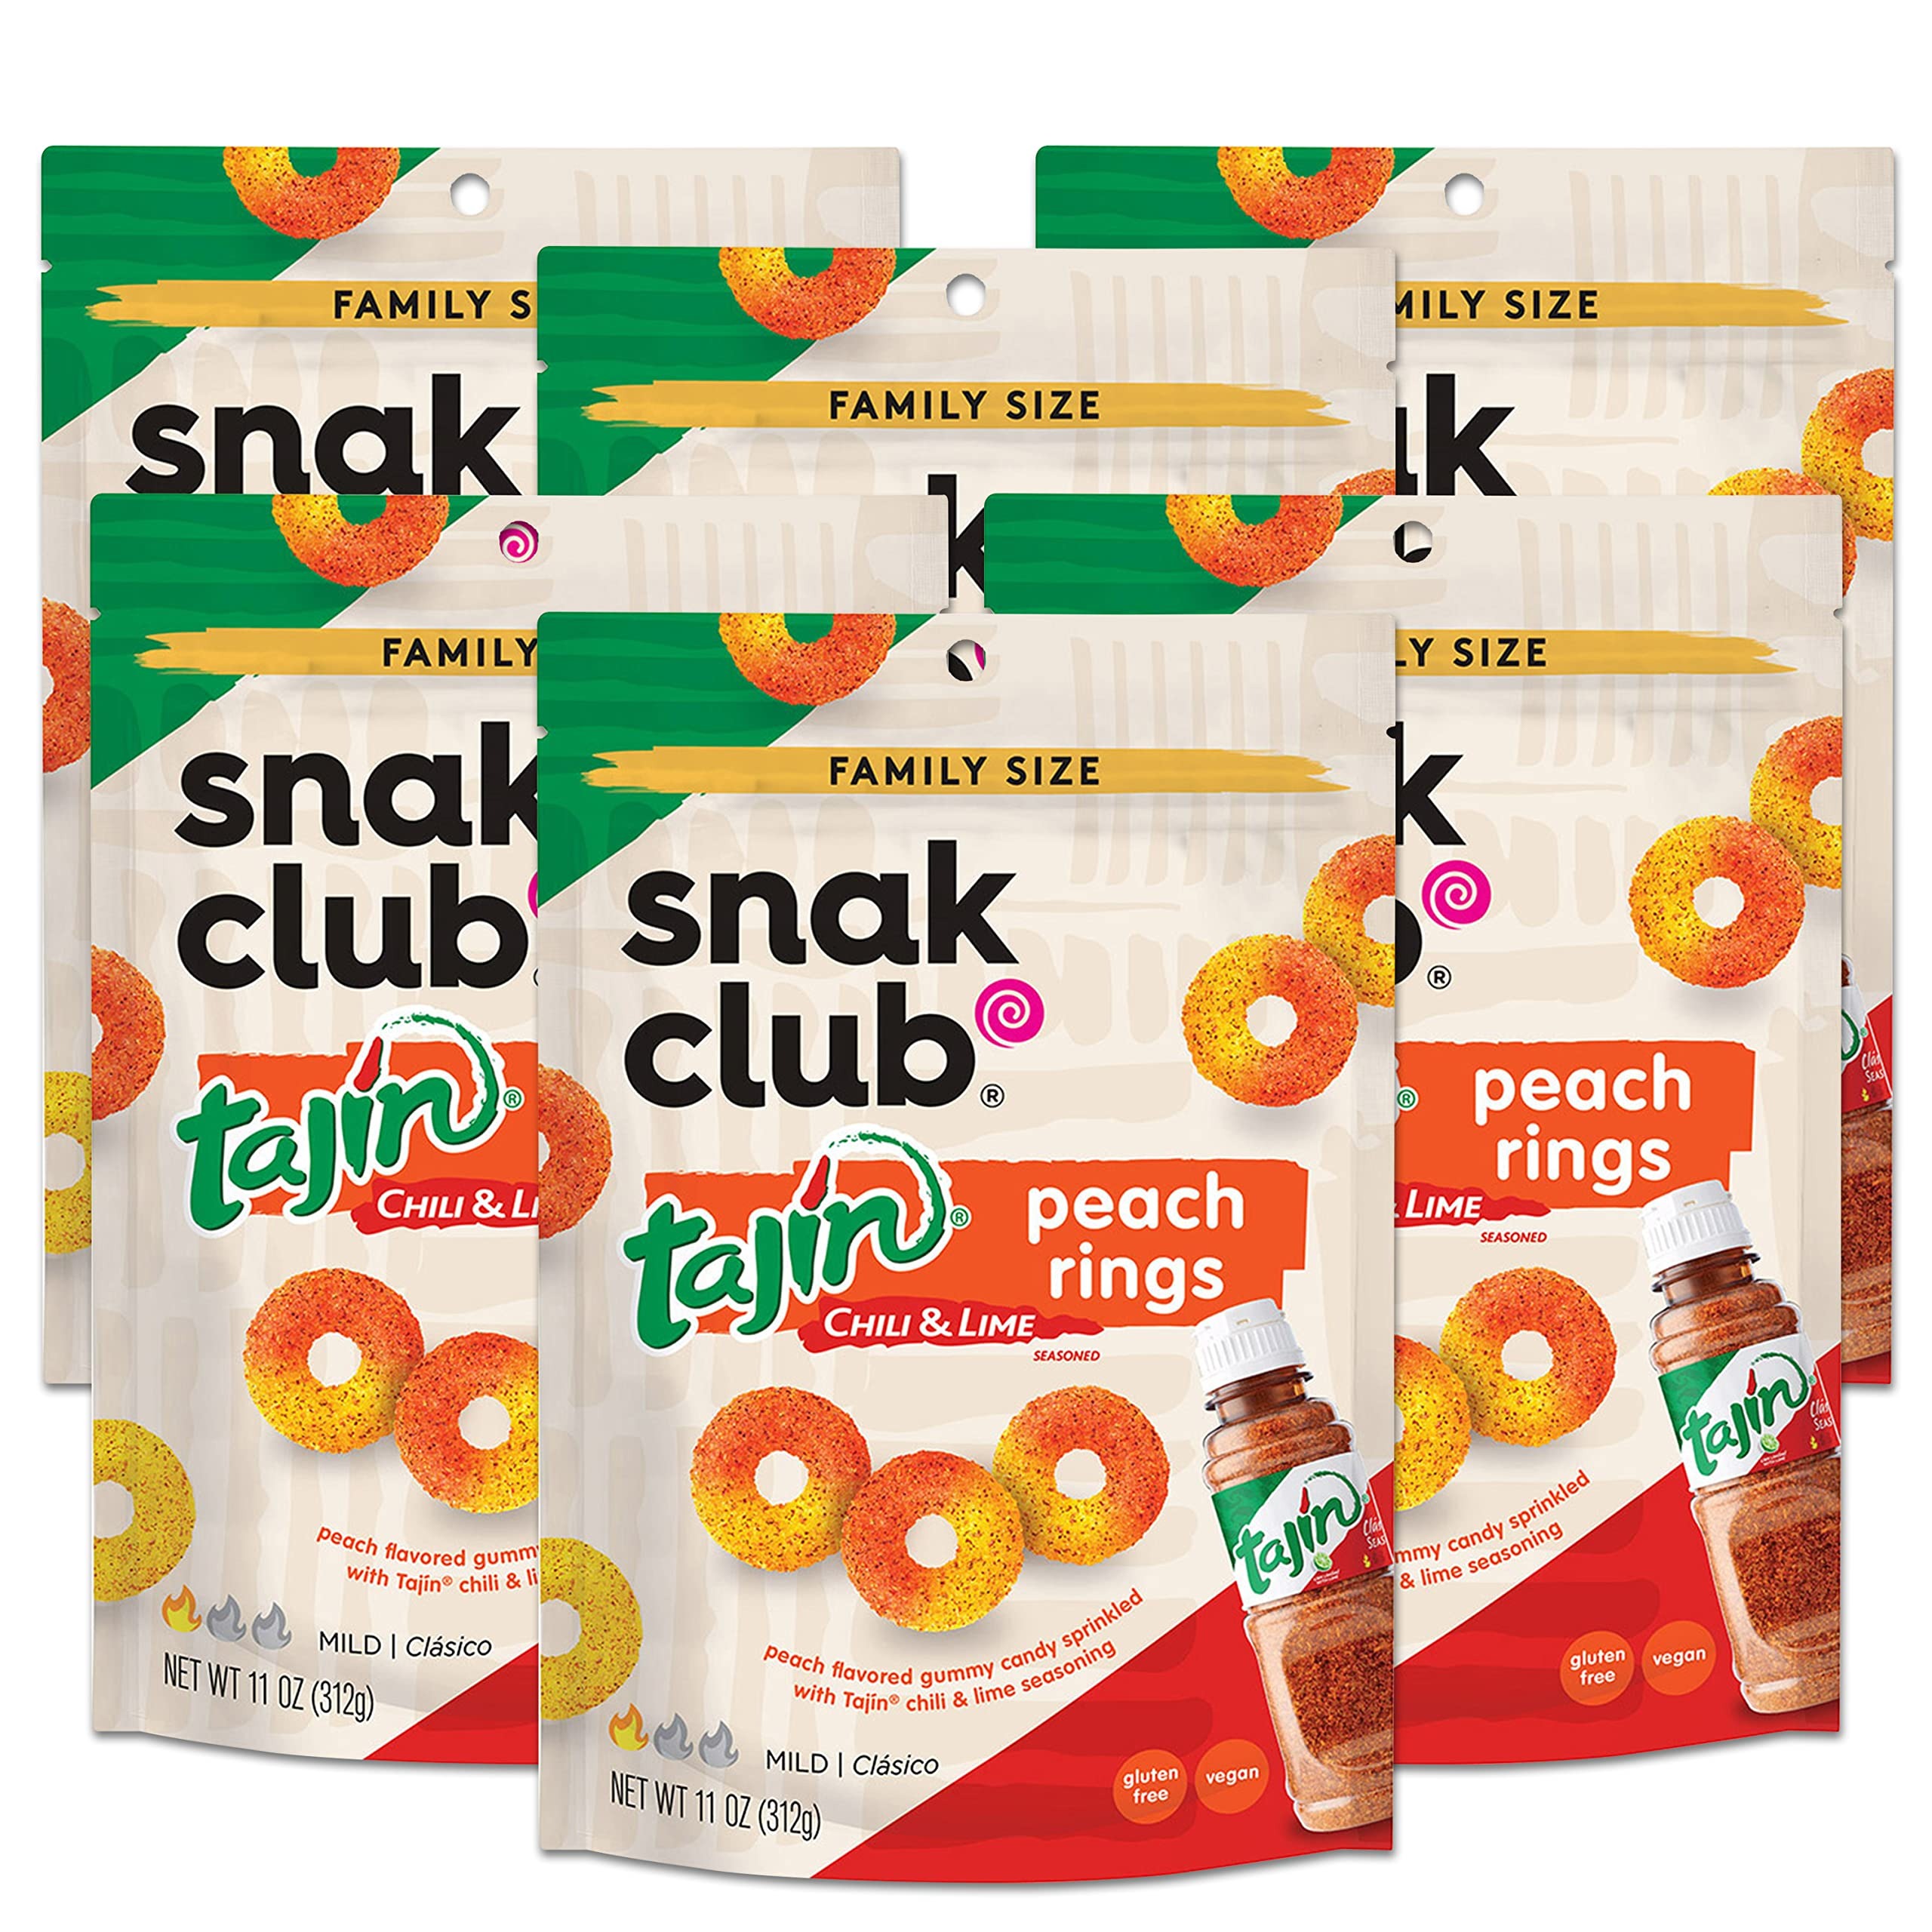
Item Name: Snak Club Tajin Peach Rings, Sweet and Spicy Gummy Snacks, 11 Ounce (Pack of 6)
Bullet Point 1: Sweet and Spicy Tajin Peach Rings: These gummy peach rings are seasoned with Tajin Clásico seasoning, a mixture of chili peppers, sea salt and lime - sure to delight your sweet and spicy cravings; Low in fat, gluten free snacks.
Bullet Point 2: Freshness Sealed: Dairy free snacks, created in California and seasoned with Tajin Clásico to add the perfect zing to your favorite sweet snacks. These mild spicy snacks come in a resealable bag to maintain freshness and prevent spillage for easy snacks on the go.
Bullet Point 3: Flavorful Chili Lime Peach Rings: These vegan snacks make a satisfying treat as school snacks, lunch snacks, party snacks or snacks for college students.
Bullet Point 4: Snacks for Every Occasion: With package sizes that range from 2oz Grab ‘n Run snack bags to 11oz Party Size bags, our variety of snacks are perfect as travel snacks, for a party, a hiking trip, or just a quick treat!
Bullet Point 5: Healthy and Flavorful: From raw, roasted and seasoned nuts to trail mixes packed with protein, antioxidants and chocolate, we've got the perfect snacks for you. Snak Club has been expertly crafting snacks in the USA since 1984.
Value: 66.0
Unit: Ounce

Price: 11.345